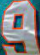
Number: 9